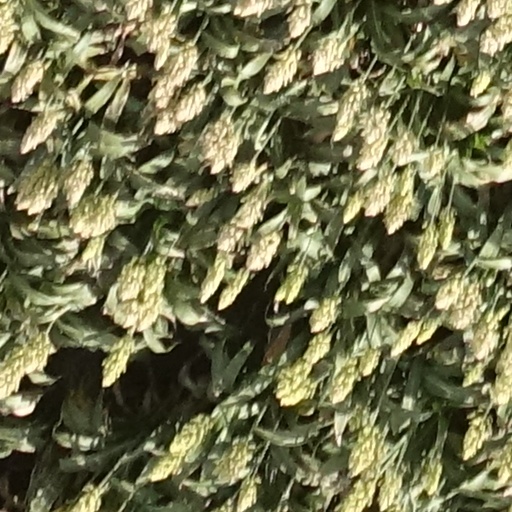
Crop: sorghum